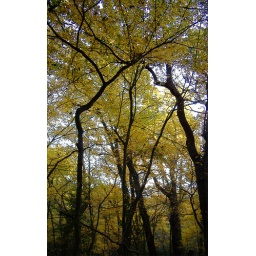
yellow trees in sydnham woods